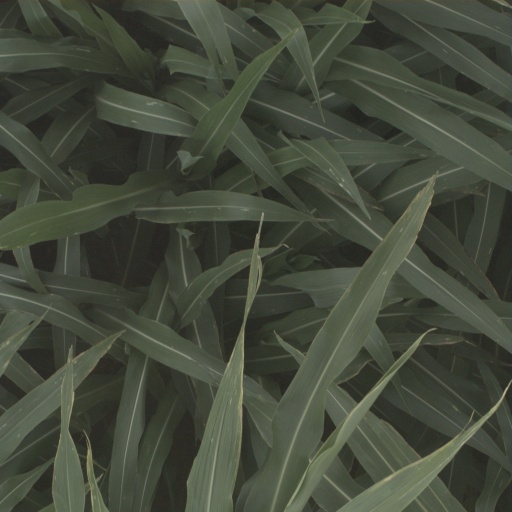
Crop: sorghum